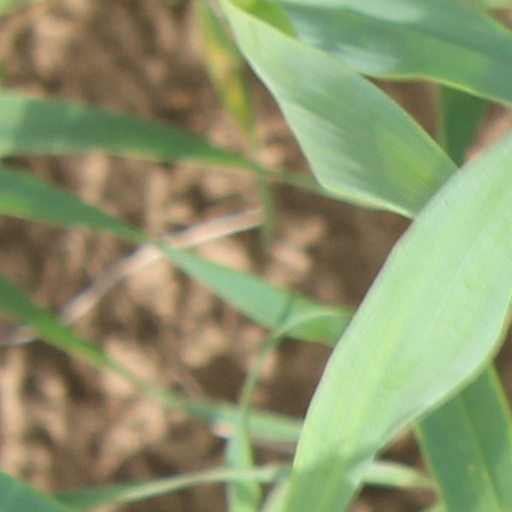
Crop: wheat